Star Wars: SC 38 – Reimagined

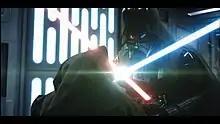
The thumbnail of the video

Star Wars: SC 38 – Reimagined is a 2019 fan remake of the 38th scene in "Star Wars" (1977), in which the characters of Obi-Wan "Ben" Kenobi and Darth Vader engage in a lightsaber duel on the first Death Star. It was directed by Philip Silvera, and stars stuntmen Dan Brown and Richard Cetrone performing in the new footage as Kenobi and Vader respectively. It was uploaded by FXitinPost to YouTube on May 8, 2019.